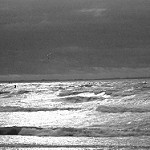
Label: B & W